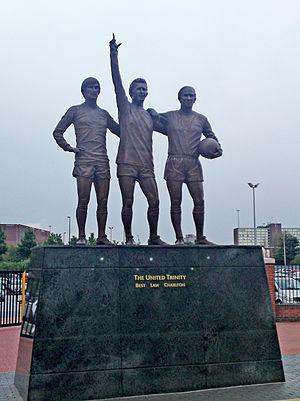
Denis Law, né le 24 février 1940 à Aberdeen, est un footballeur international écossais qui évolue au poste d'attaquant. Il est fait Commander of the Order of the British Empire en 2016.
George Best, né le 22 mai 1946 à Belfast en Irlande du Nord et mort le 25 novembre 2005 à Londres en Angleterre, est un footballeur nord-irlandais. Il est considéré comme l'un des plus grands attaquants de l'histoire.
Robert Charlton, surnommé Bobby Charlton, né le 11 octobre 1937 à Ashington dans le Northumberland en Angleterre, est un footballeur anglais. Milieu de terrain offensif, il est considéré comme l'un des meilleurs joueurs anglais toutes générations confondues.